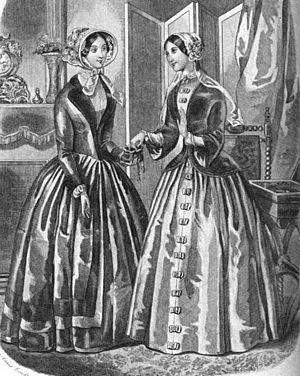
George Rex Graham est un journaliste, rédacteur en chef et entrepreneur d'une maison d'édition de Philadelphie, en Pennsylvanie. Il a fondé le journal Graham's Magazine à l'âge de 27 ans après l'achat du Burton's Gentleman's Magazine et l'Atkinson's Casket. Son journal devient vraiment populaire, et il est connu pour le paiement généreux de ses contributeurs.
Graham's Magazine, était une publication périodique du XIXᵉ siècle. Créée par George Rex Graham en 1841 et basée à Philadelphie aux États-Unis, elle a disparu en 1858.